Robert Williams (trade union leader)

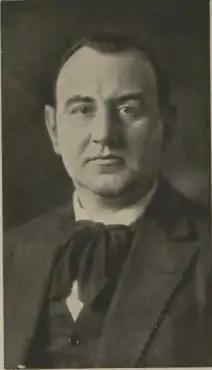
Williams in 1920

Robert Williams (1881 – 1 February 1936) was a British trade union organiser.